Victor A. Elliott

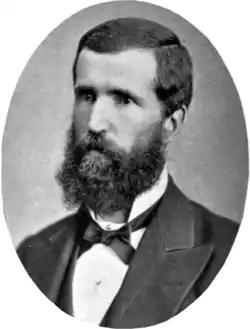
Judge Victor A. Elliott

Victor Alanson Elliott (July 23, 1839 – February 5, 1899) was an associate justice of the Colorado Supreme Court from 1888 to 1895.